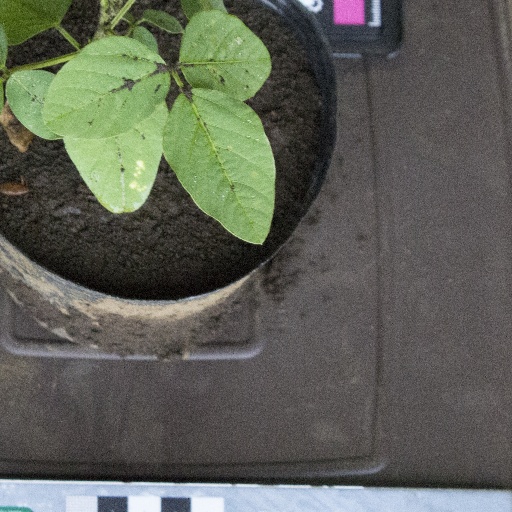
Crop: soybean